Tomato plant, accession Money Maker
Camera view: horizontal (90 deg, fisheye); turntable rotation: 90 degrees
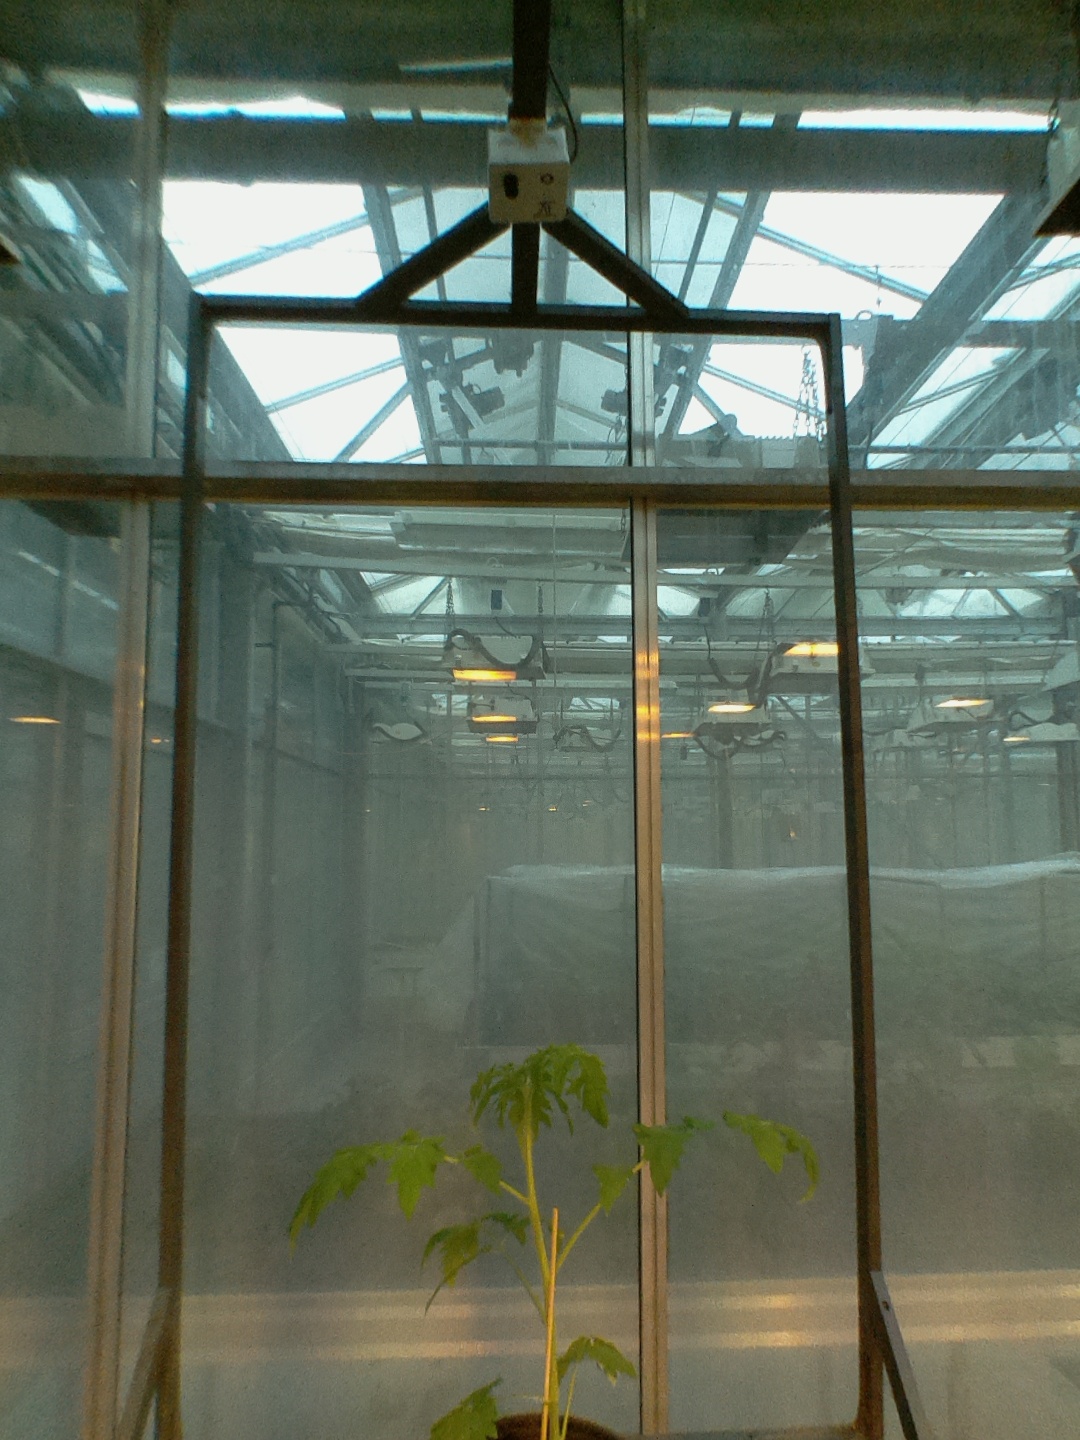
BBCH growth stage 13: 6 of true leaves visible